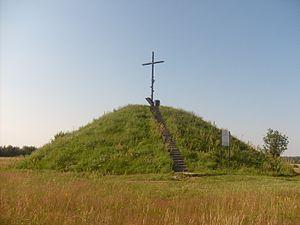
L'Union de Horodło est un acte d'alliance entre le Royaume de Pologne et le Grand-Duché de Lituanie signé le 2 octobre 1413 dans la ville de Horodło par le roi de Pologne Władysław II Jagiełło et le grand-duc de Lituanie Vytautas. Il confirme les dispositions des traités précédents, l'Union de Krewo et l'Union de Vilnius et Radom, et renforce les liens institutionnels entre les deux états. L'union confirme l'autonomie de Grand-duché au sein de la fédération, tout en mettant en place des assemblés polono-lituaniens pour régler les problèmes communs. La noblesse lituanienne accède aux mêmes privilèges que la noblesse polonaise.